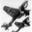
Label: airplane